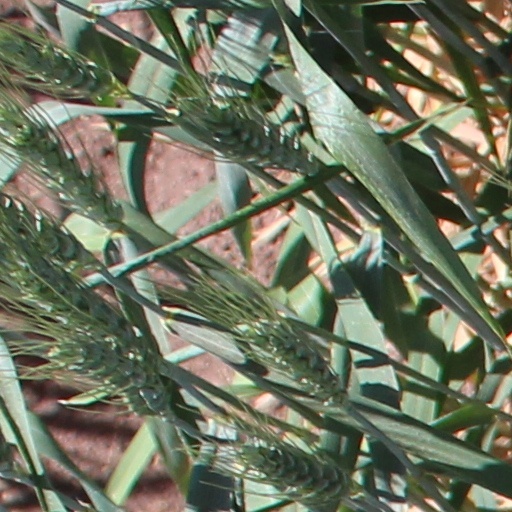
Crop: wheat